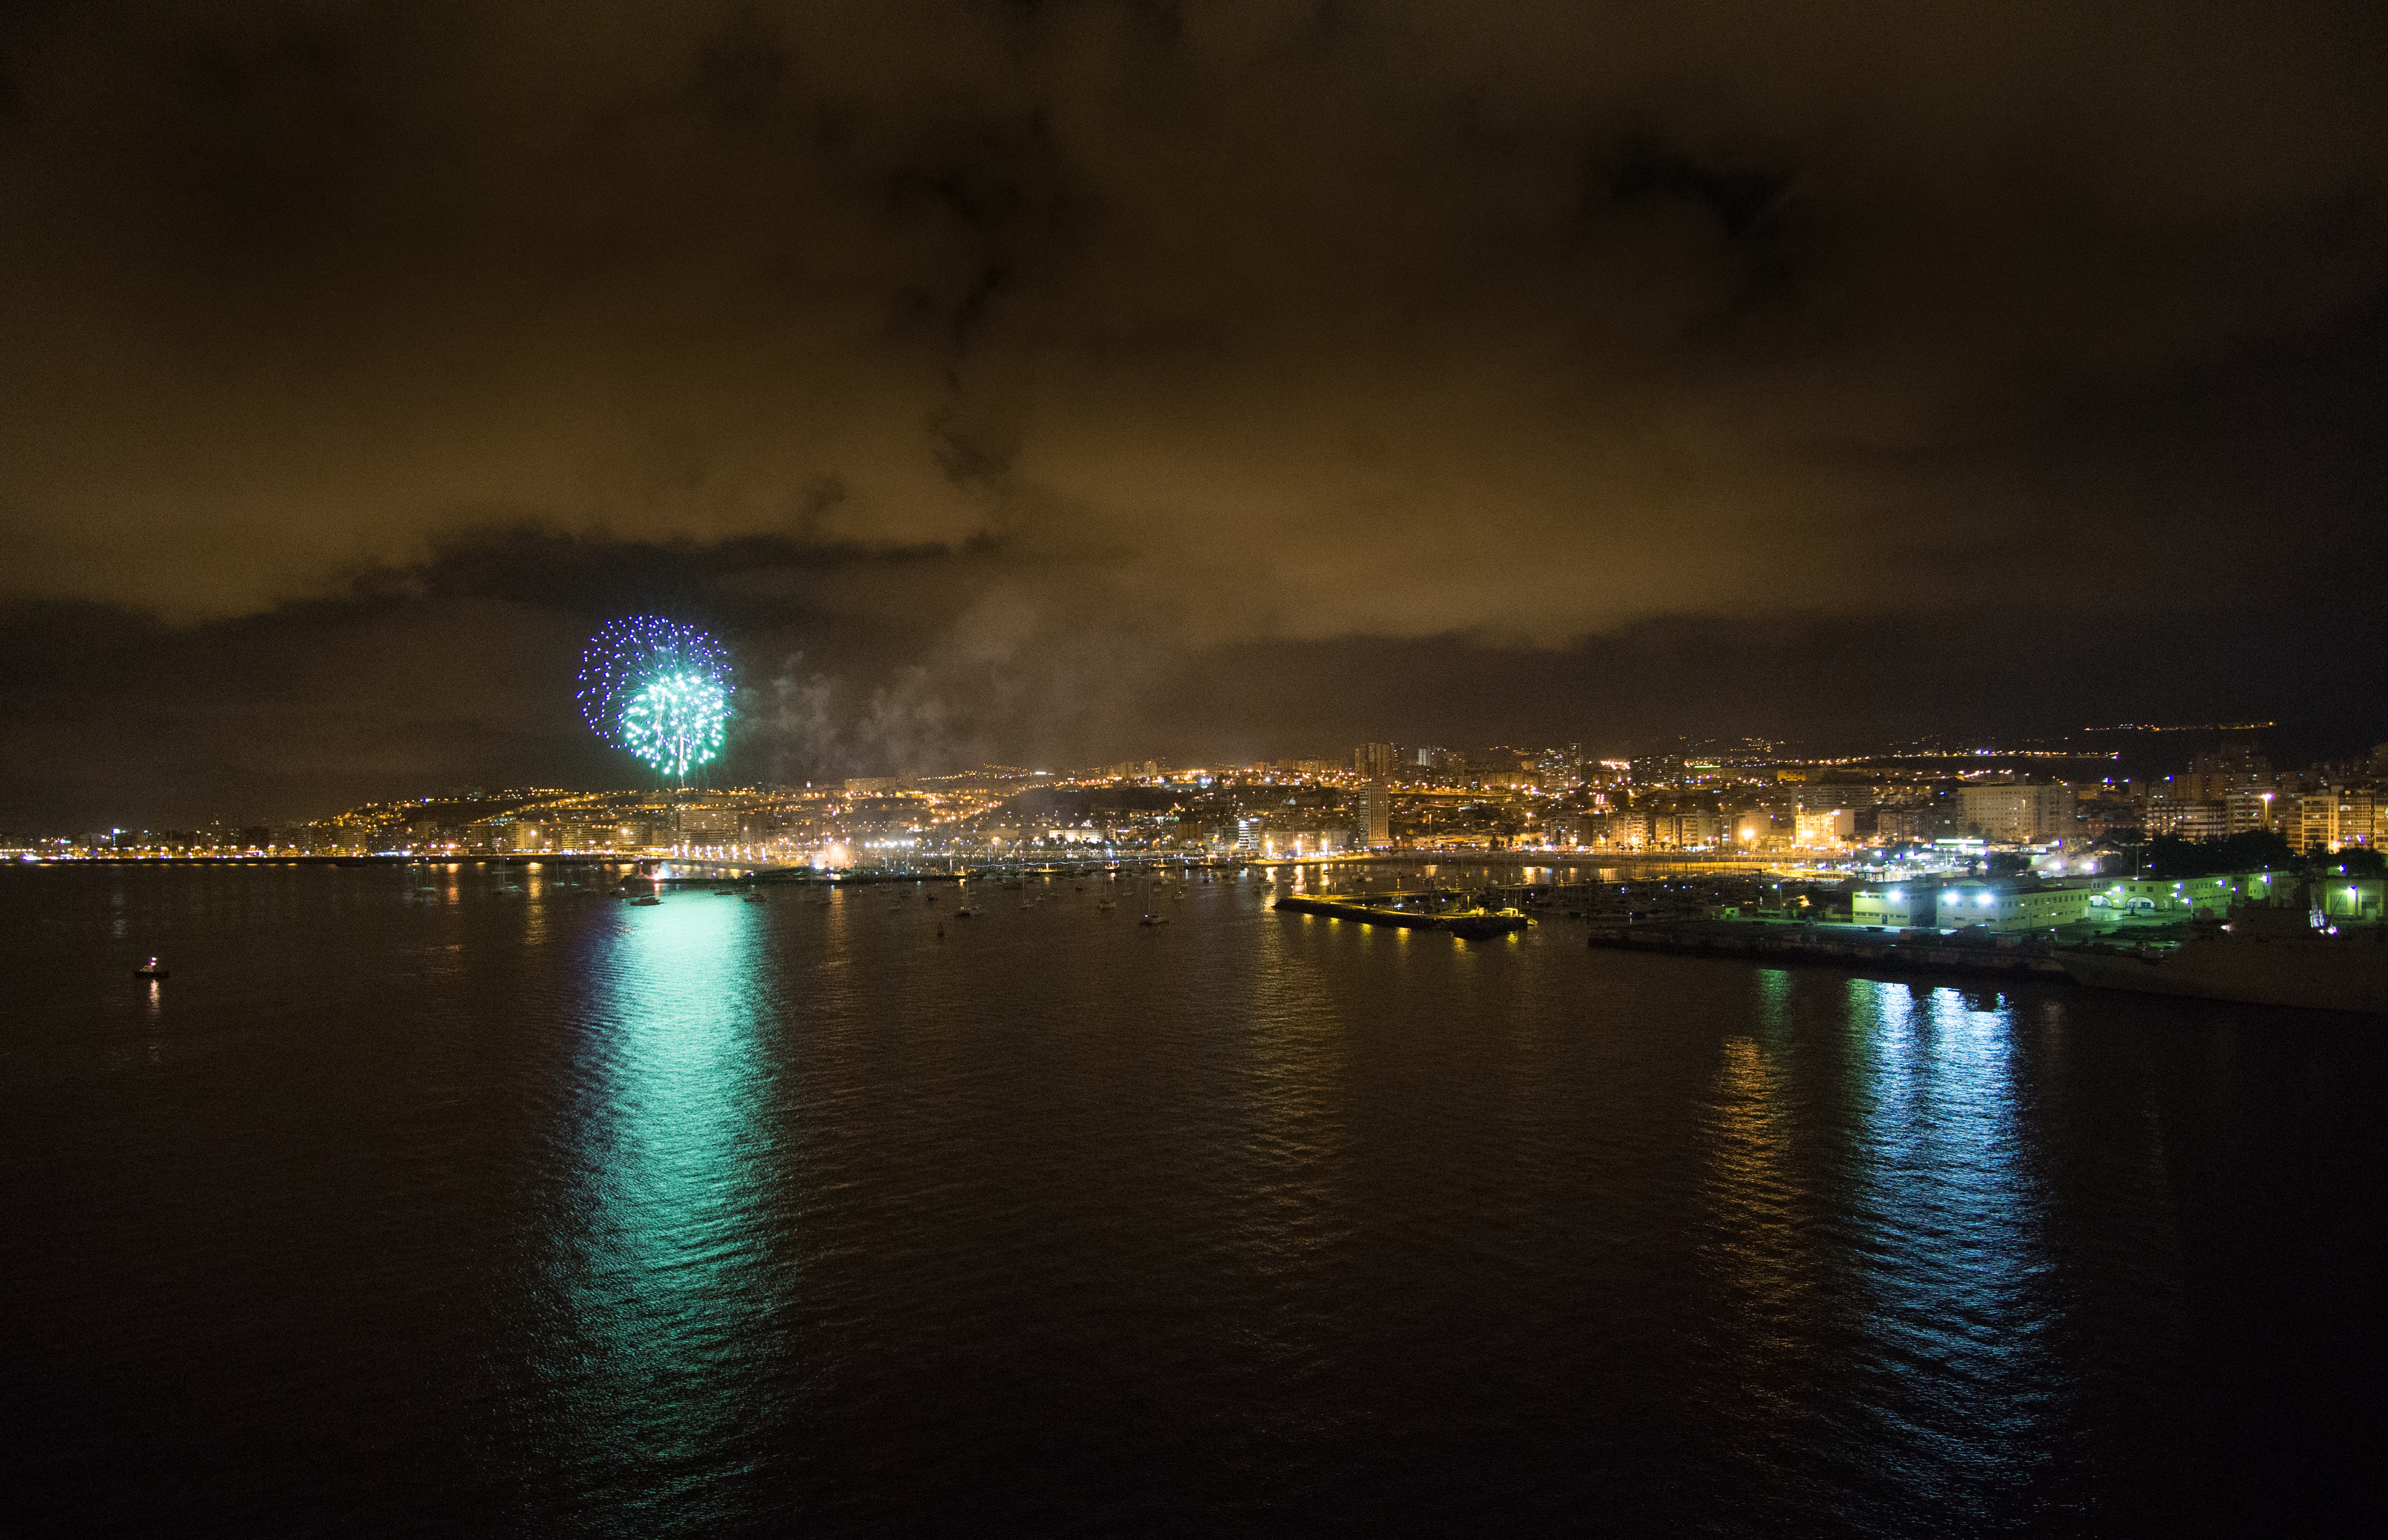
sea, night, sky, water, light, cloud, reflection, atmospheric phenomenon, darkness, lighting, city, river, horizon, midnight, atmosphere, urban area, architecture, cityscape, skyline, metropolis, evening, space, lake, world, tourist attraction, meteorological phenomenon, bay, channel